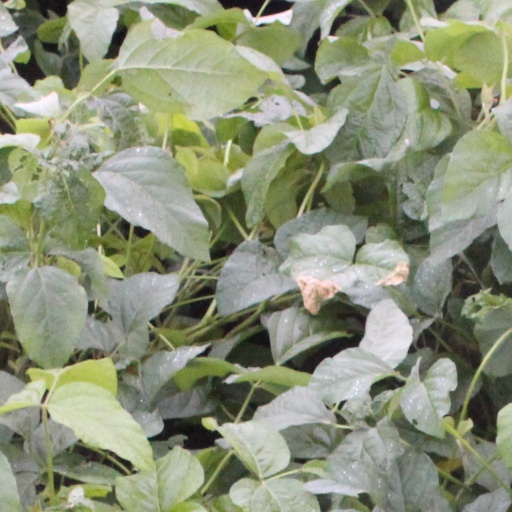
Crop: soybean